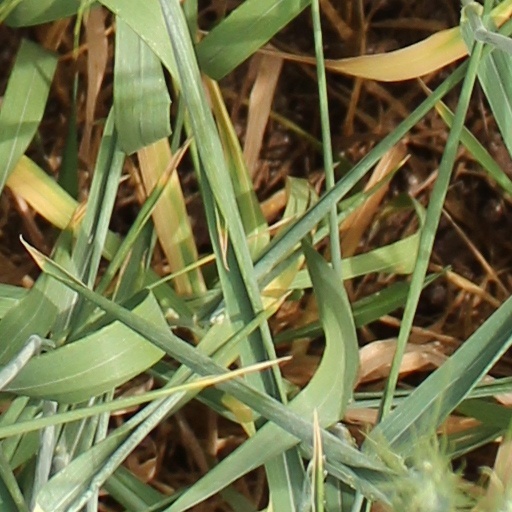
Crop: wheat